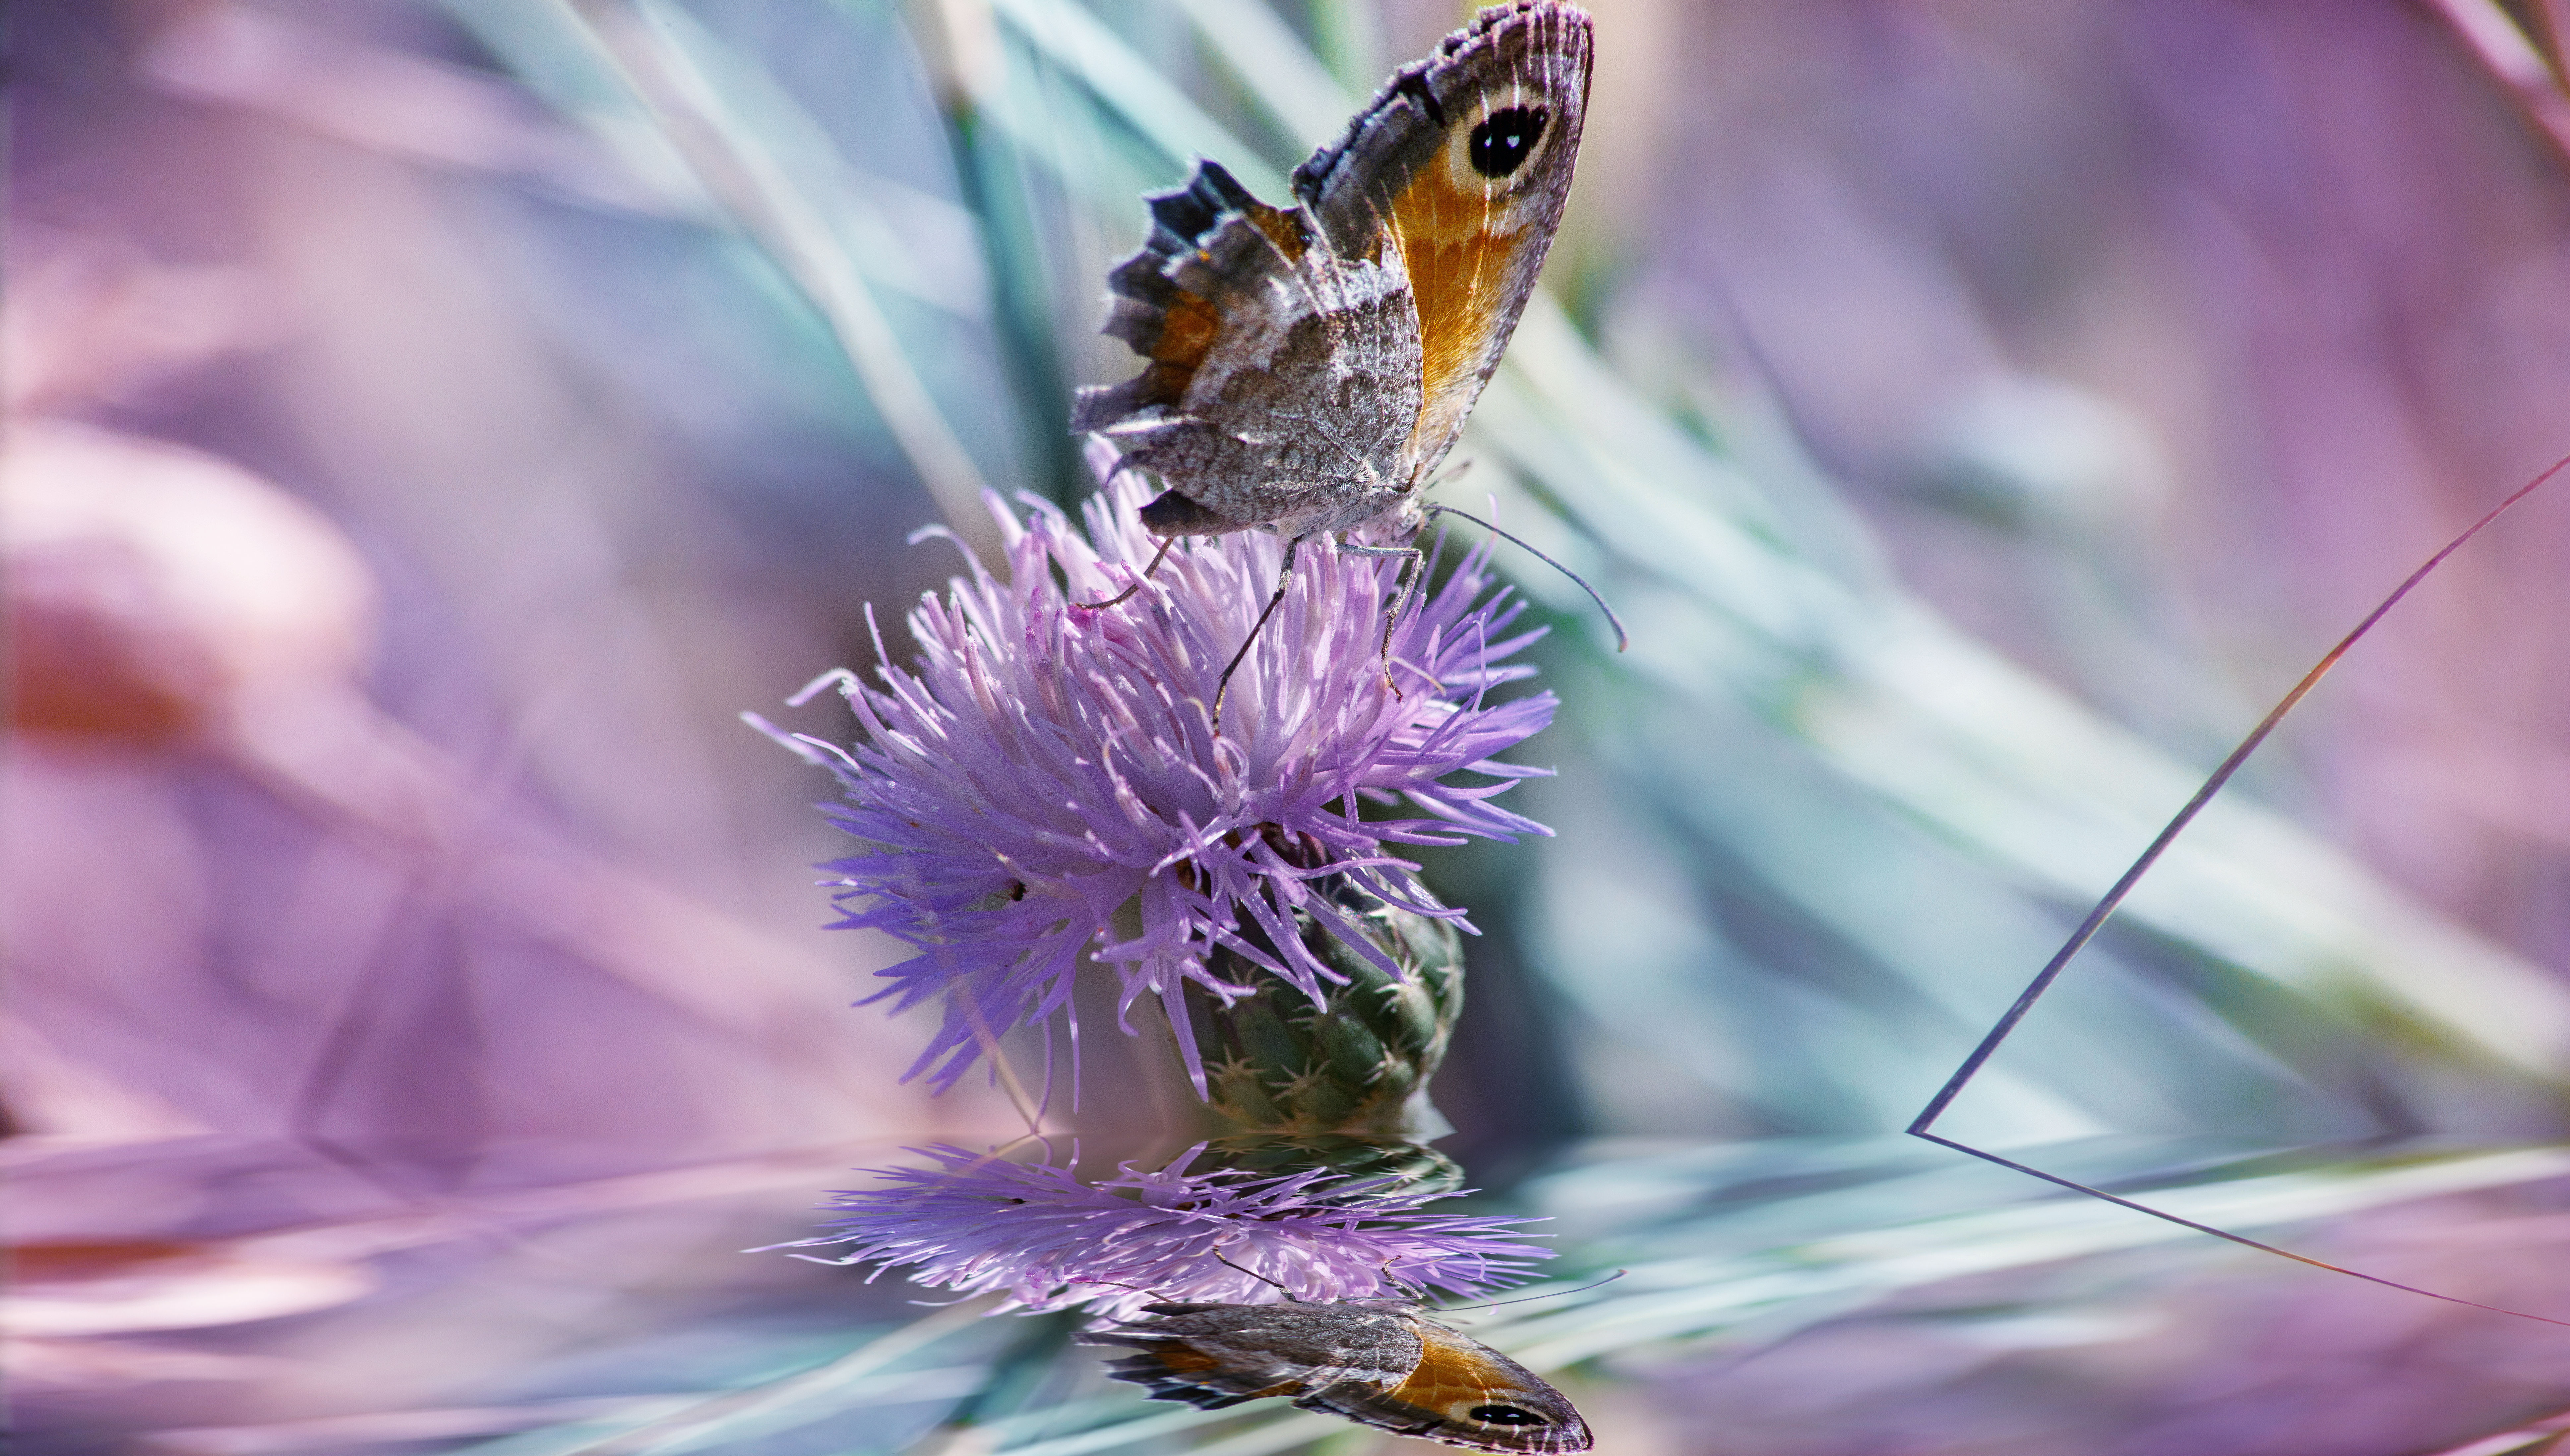
nature, blossom, plant, photography, flower, petal, rose, pollen, color, insect, macro, canon, butterfly, closeup, pink, flora, fauna, invertebrate, close up, cool image, colors, bee, fleur, couleurs, wallpaper, couleur, cyan, papillon, sigma, i, canoneos5dmarkiii, nectar, 70300, instect, macro photography, honey bee, pollinator, moths and butterflies